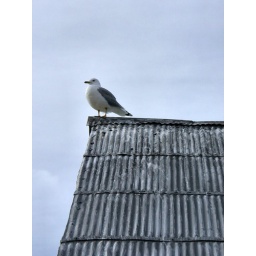
A lone seagull perched on the tin roof of an old building in Gill's Rock, WI.